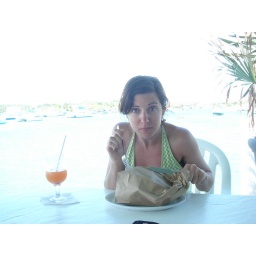
chicken in a bag